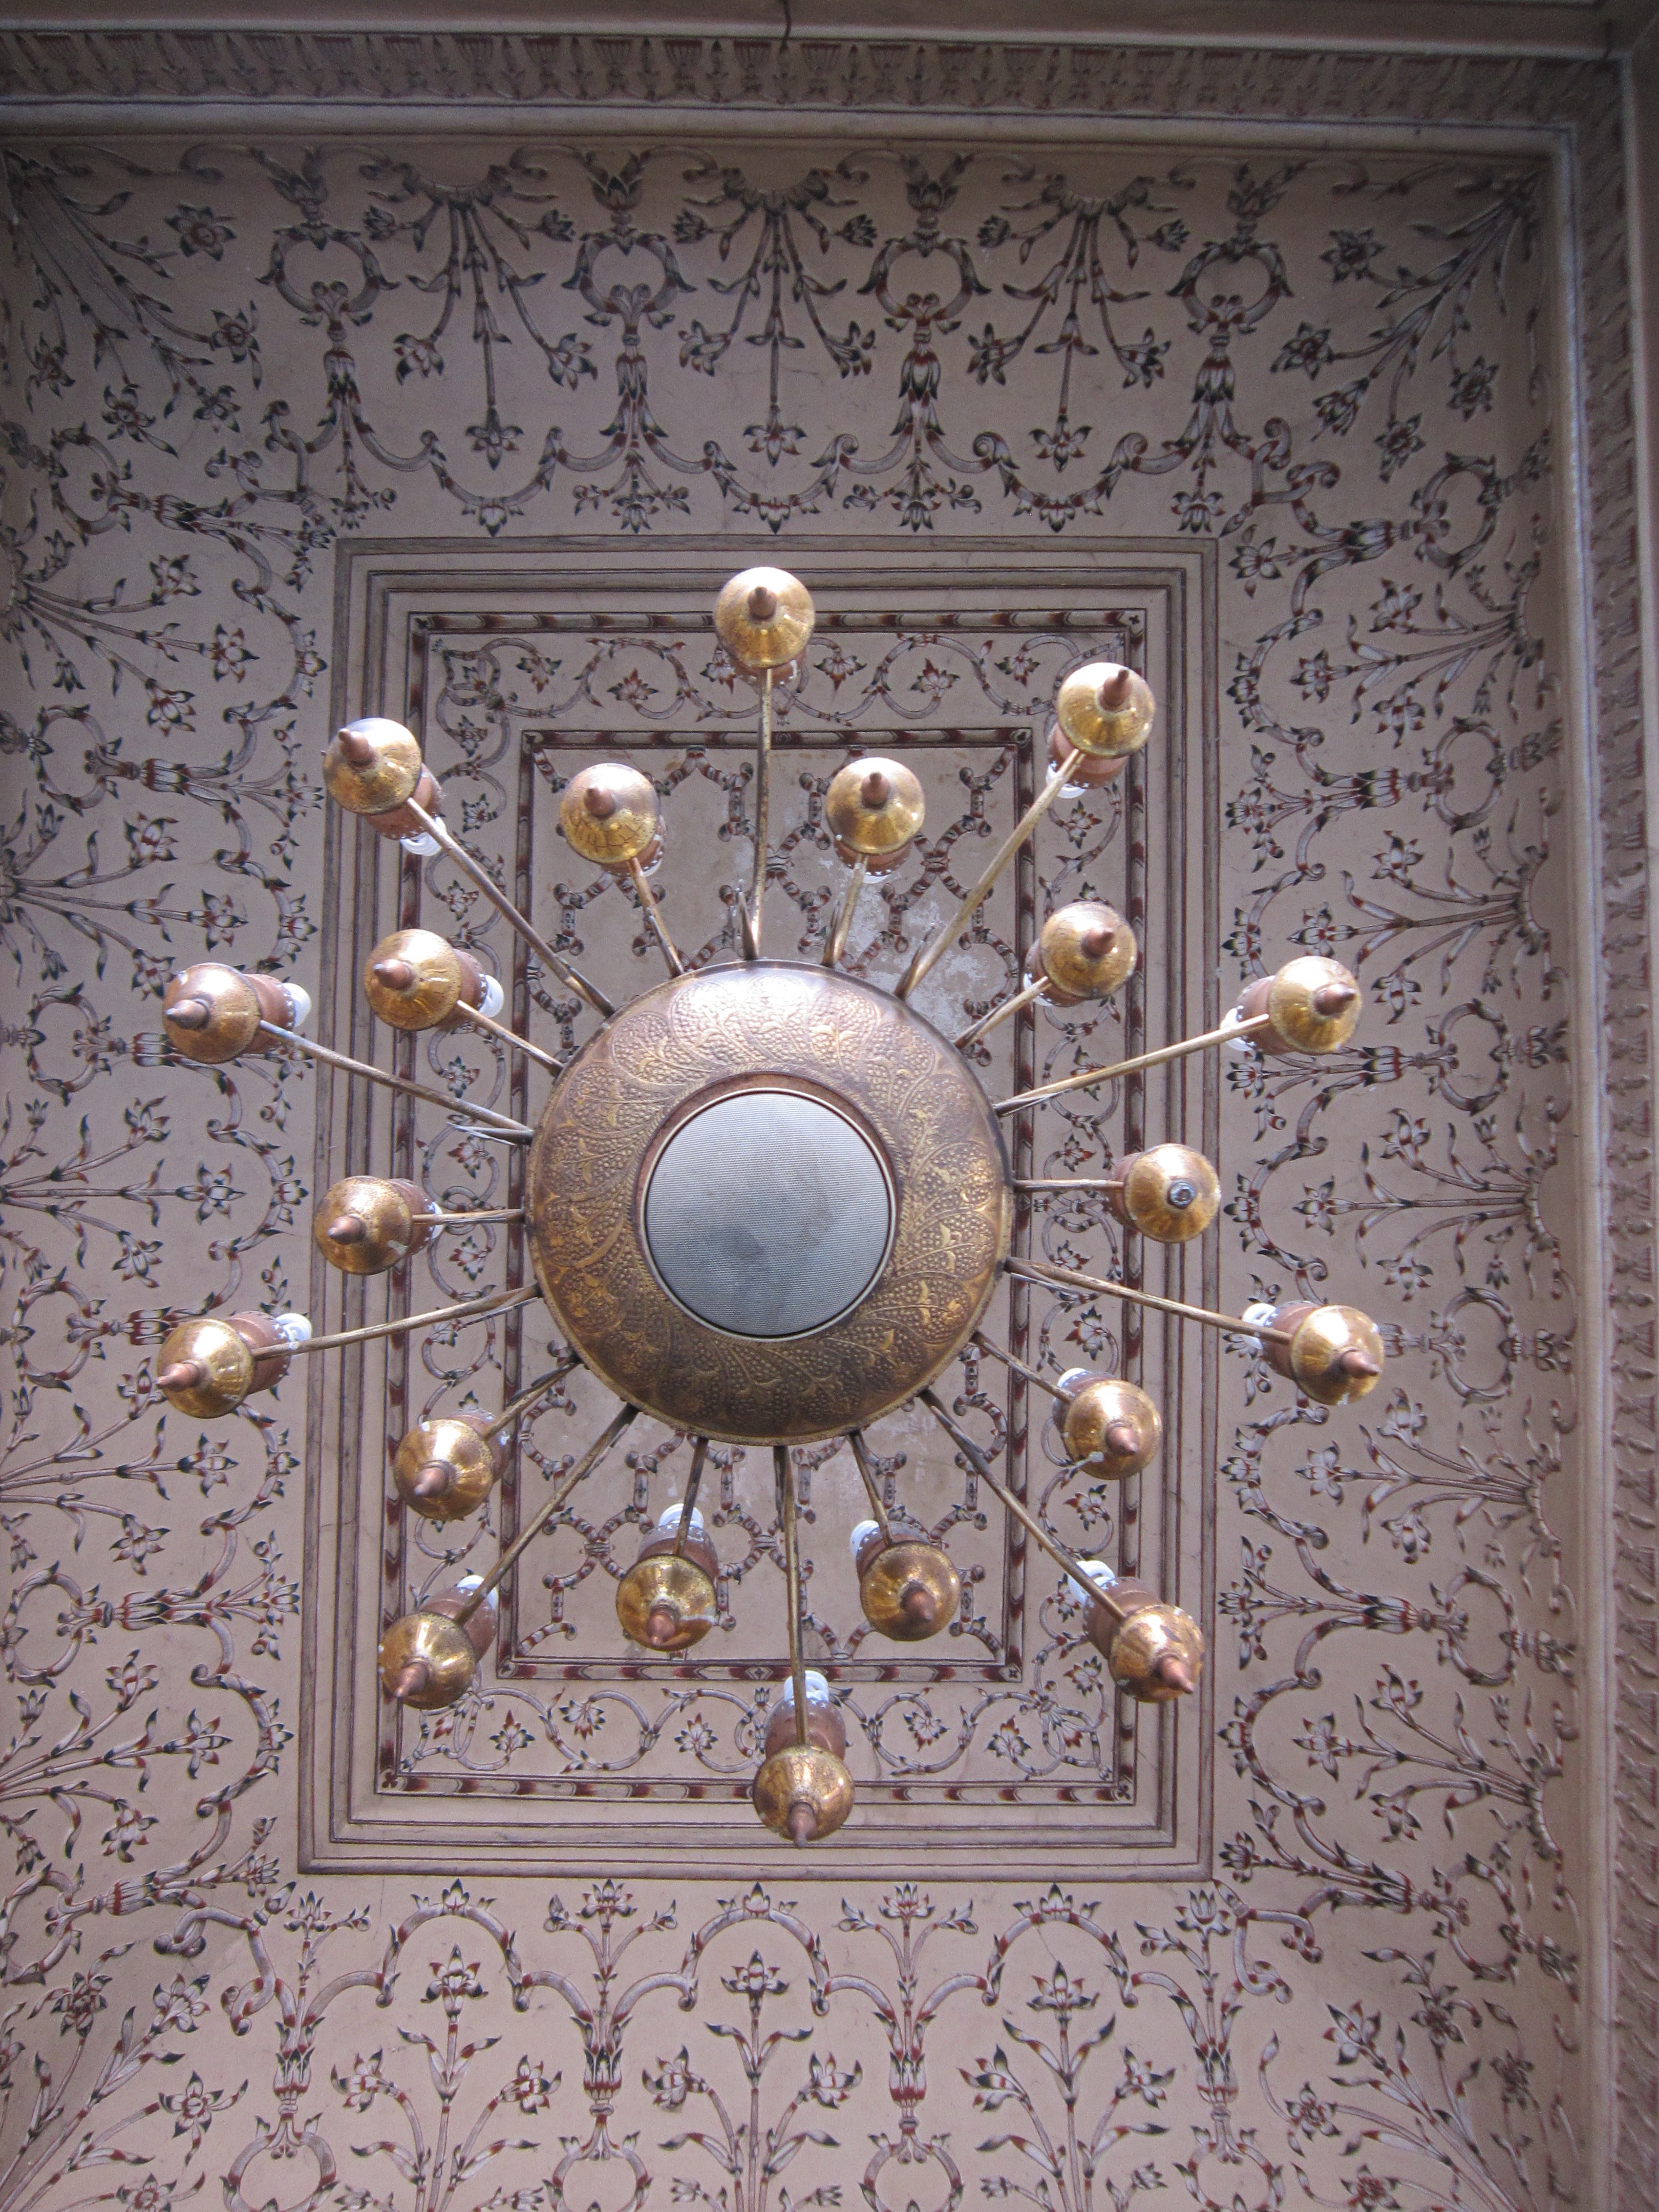
interior, ceiling, lighting, circle, ornament, symmetry, light fixture, chandelier, luster, pakistan, flooring